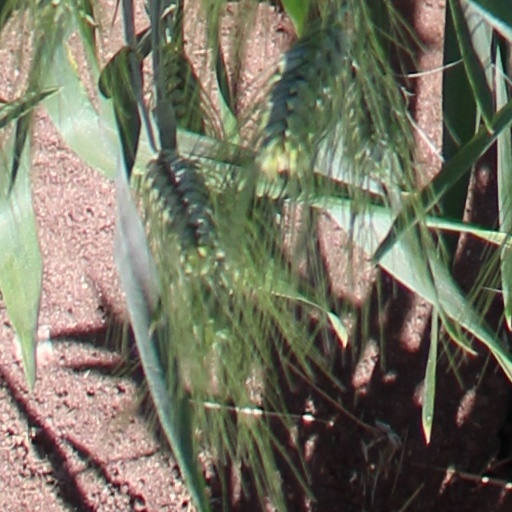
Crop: wheat